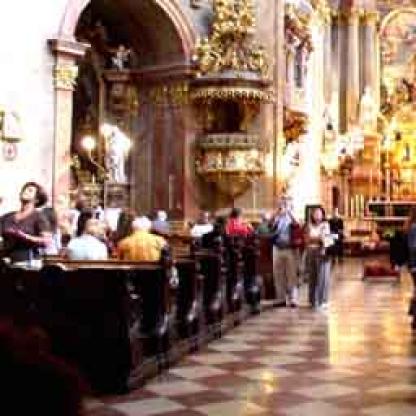
Scene: Indoor